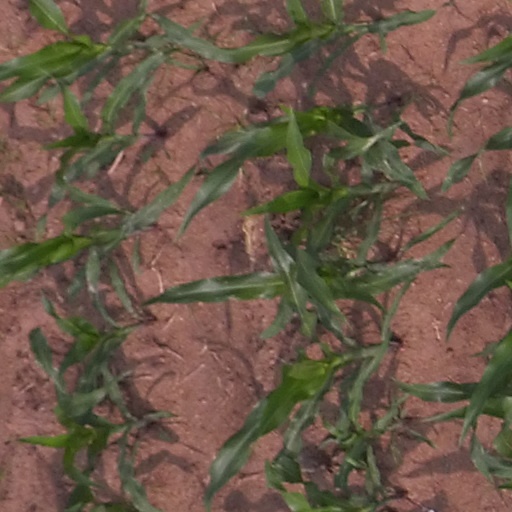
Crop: maize; corn